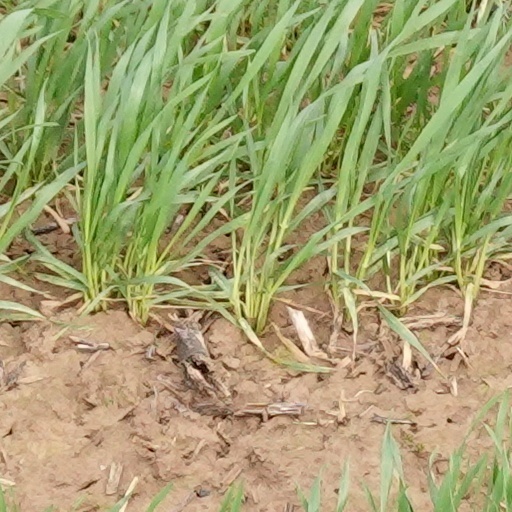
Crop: wheat